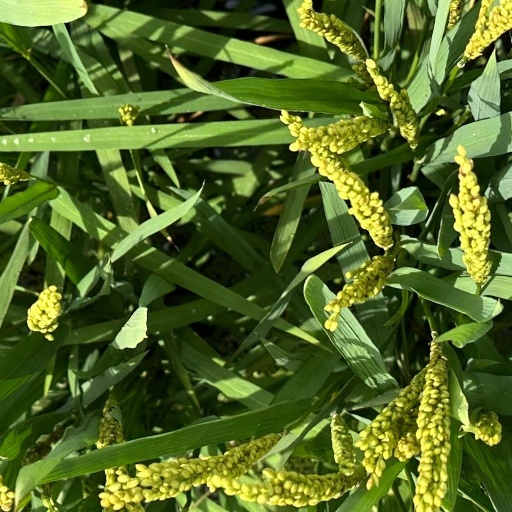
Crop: rice